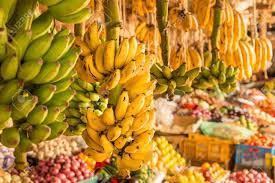
Ndizi za kijani kibichi na ndizi za njano zilizoiva zimepangwa kwa wingi, zikionyesha aina mbalimbali za matunda yanayopatikana sokoni. Kwa nyuma, kuna matunda na mboga nyingine  mbalimbali zilizopangwa, zikionyesha mazingira ya soko, lenye shughuli nyingi.